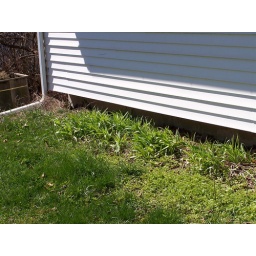
The flower bed along the back of the house: day lilies, bishop's weed, and phlox in the container at the far left.